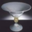
Label: bowl